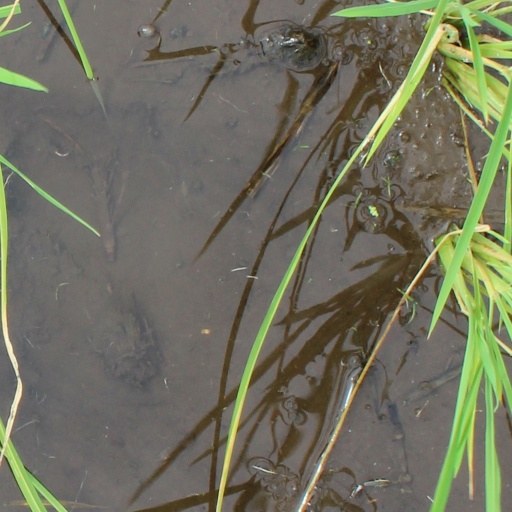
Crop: rice